Chez le Père Lathuille

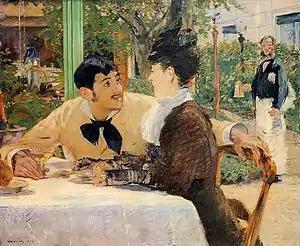
"Chez le Père Lathuille" (1879) by Édouard Manet

Chez le Père Lathuille ("At the Père Lathuille Restaurant") is an 1879 oil-on-canvas painting by Édouard Manet, now in the Musée des Beaux-Arts Tournai. In the background is the proprietor. Manet also painted a portrait of his daughter.